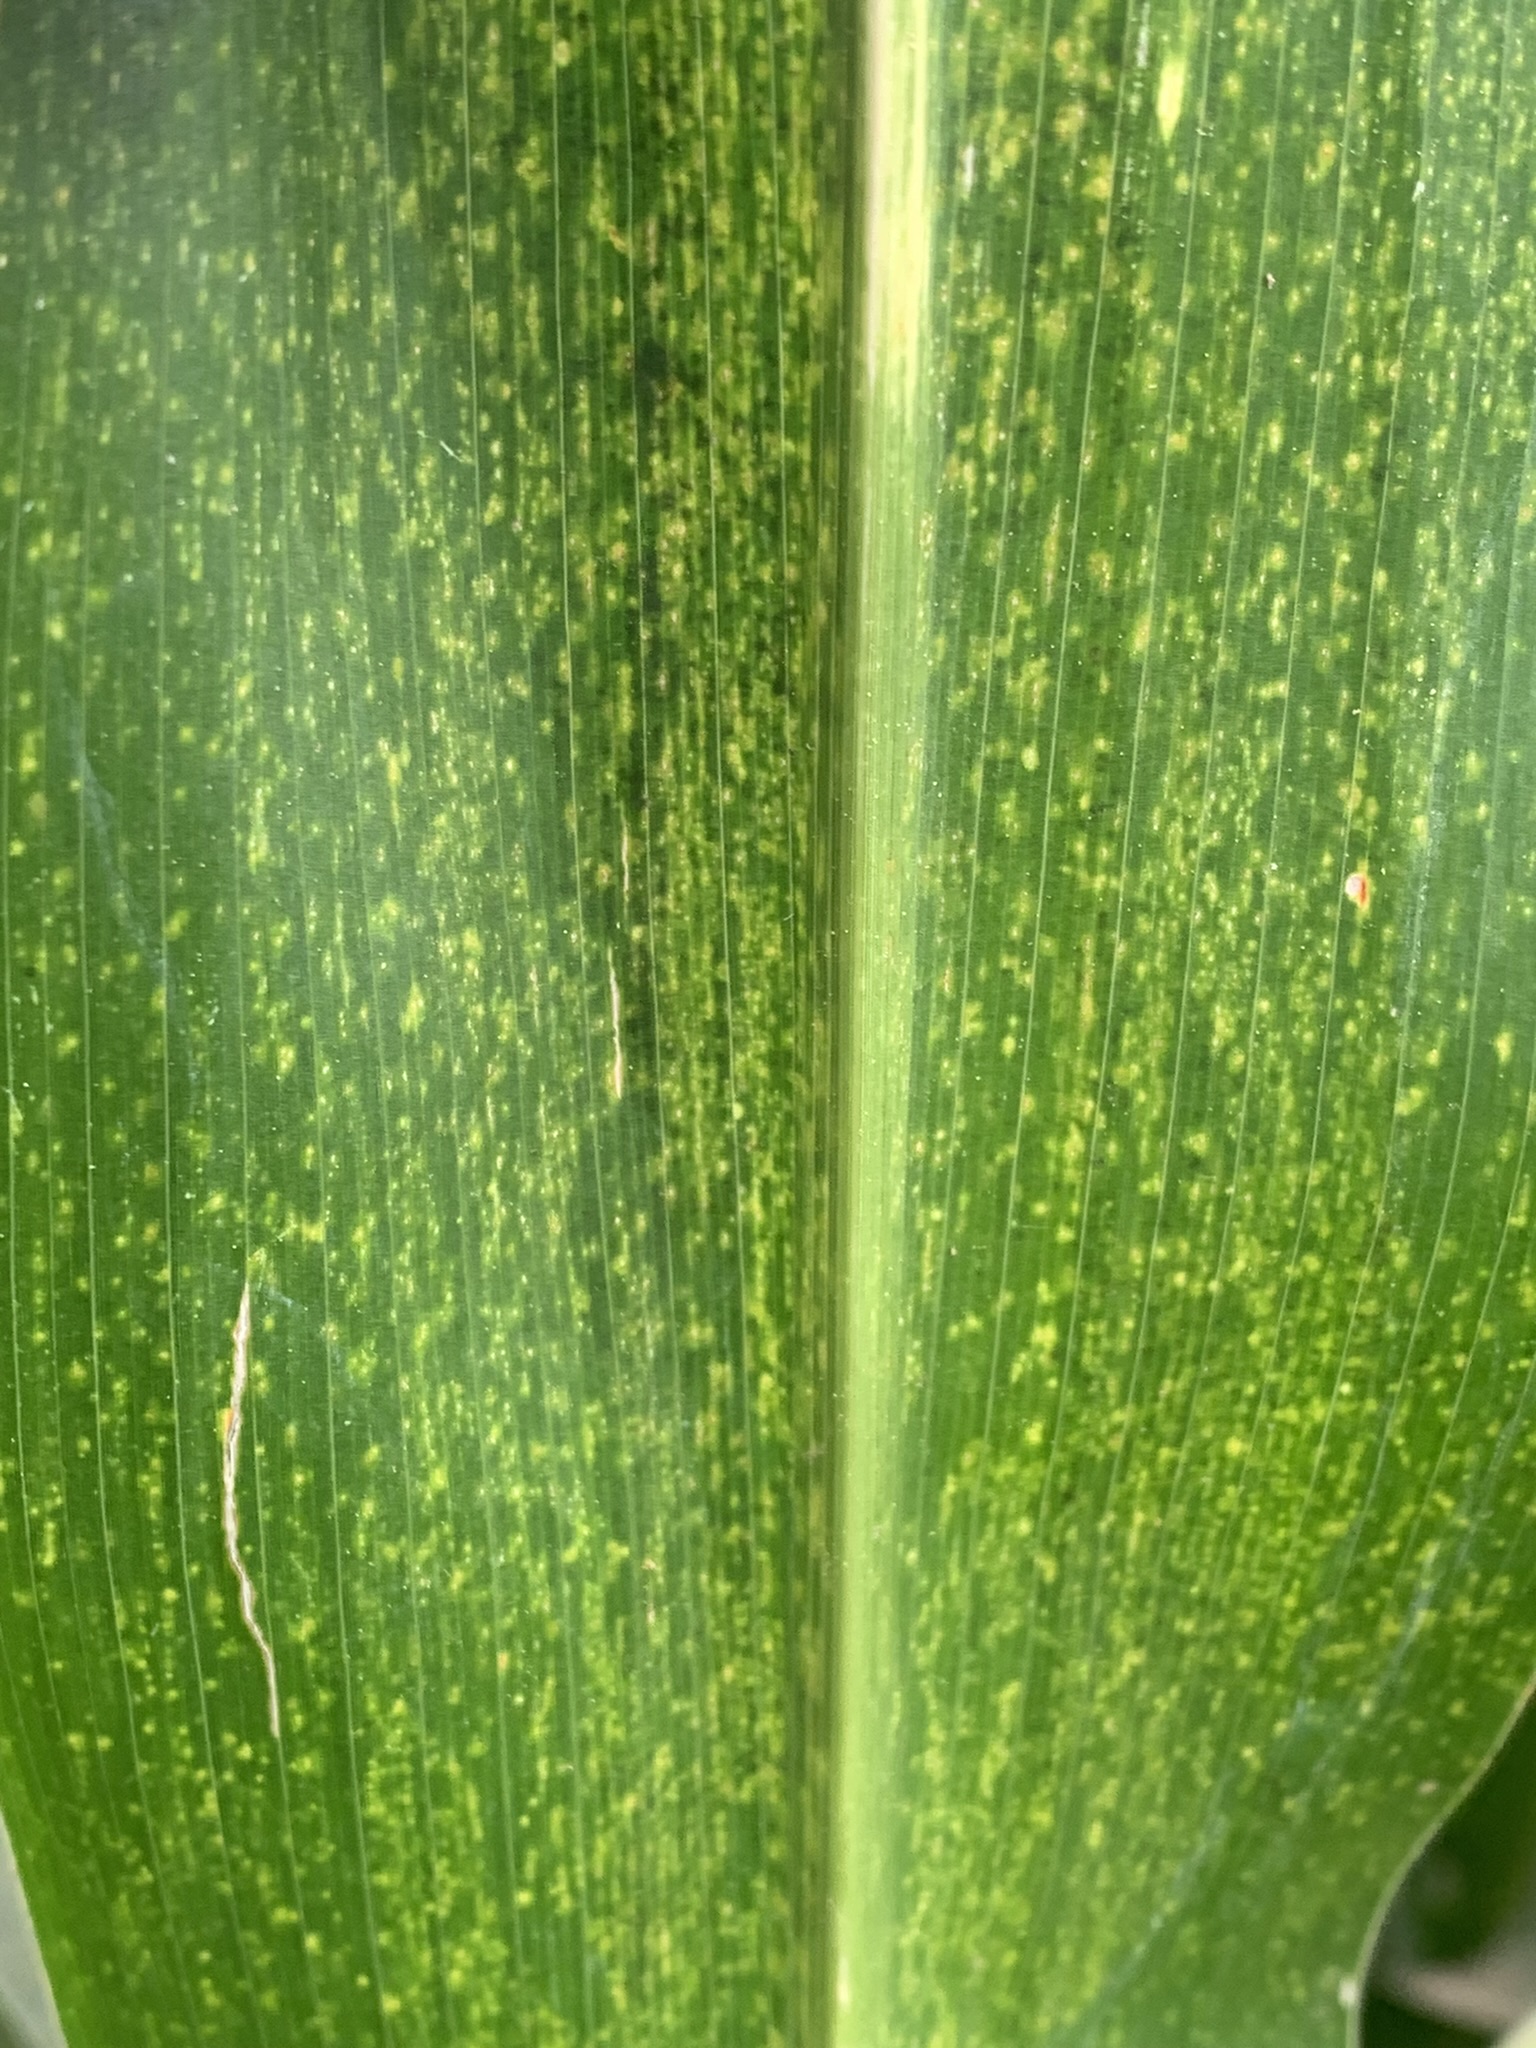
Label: MLN